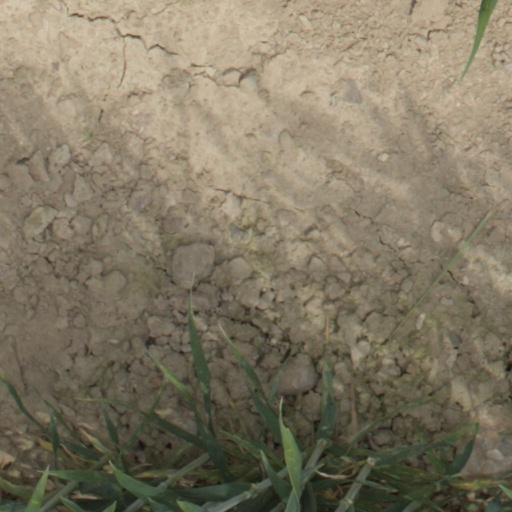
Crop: wheat